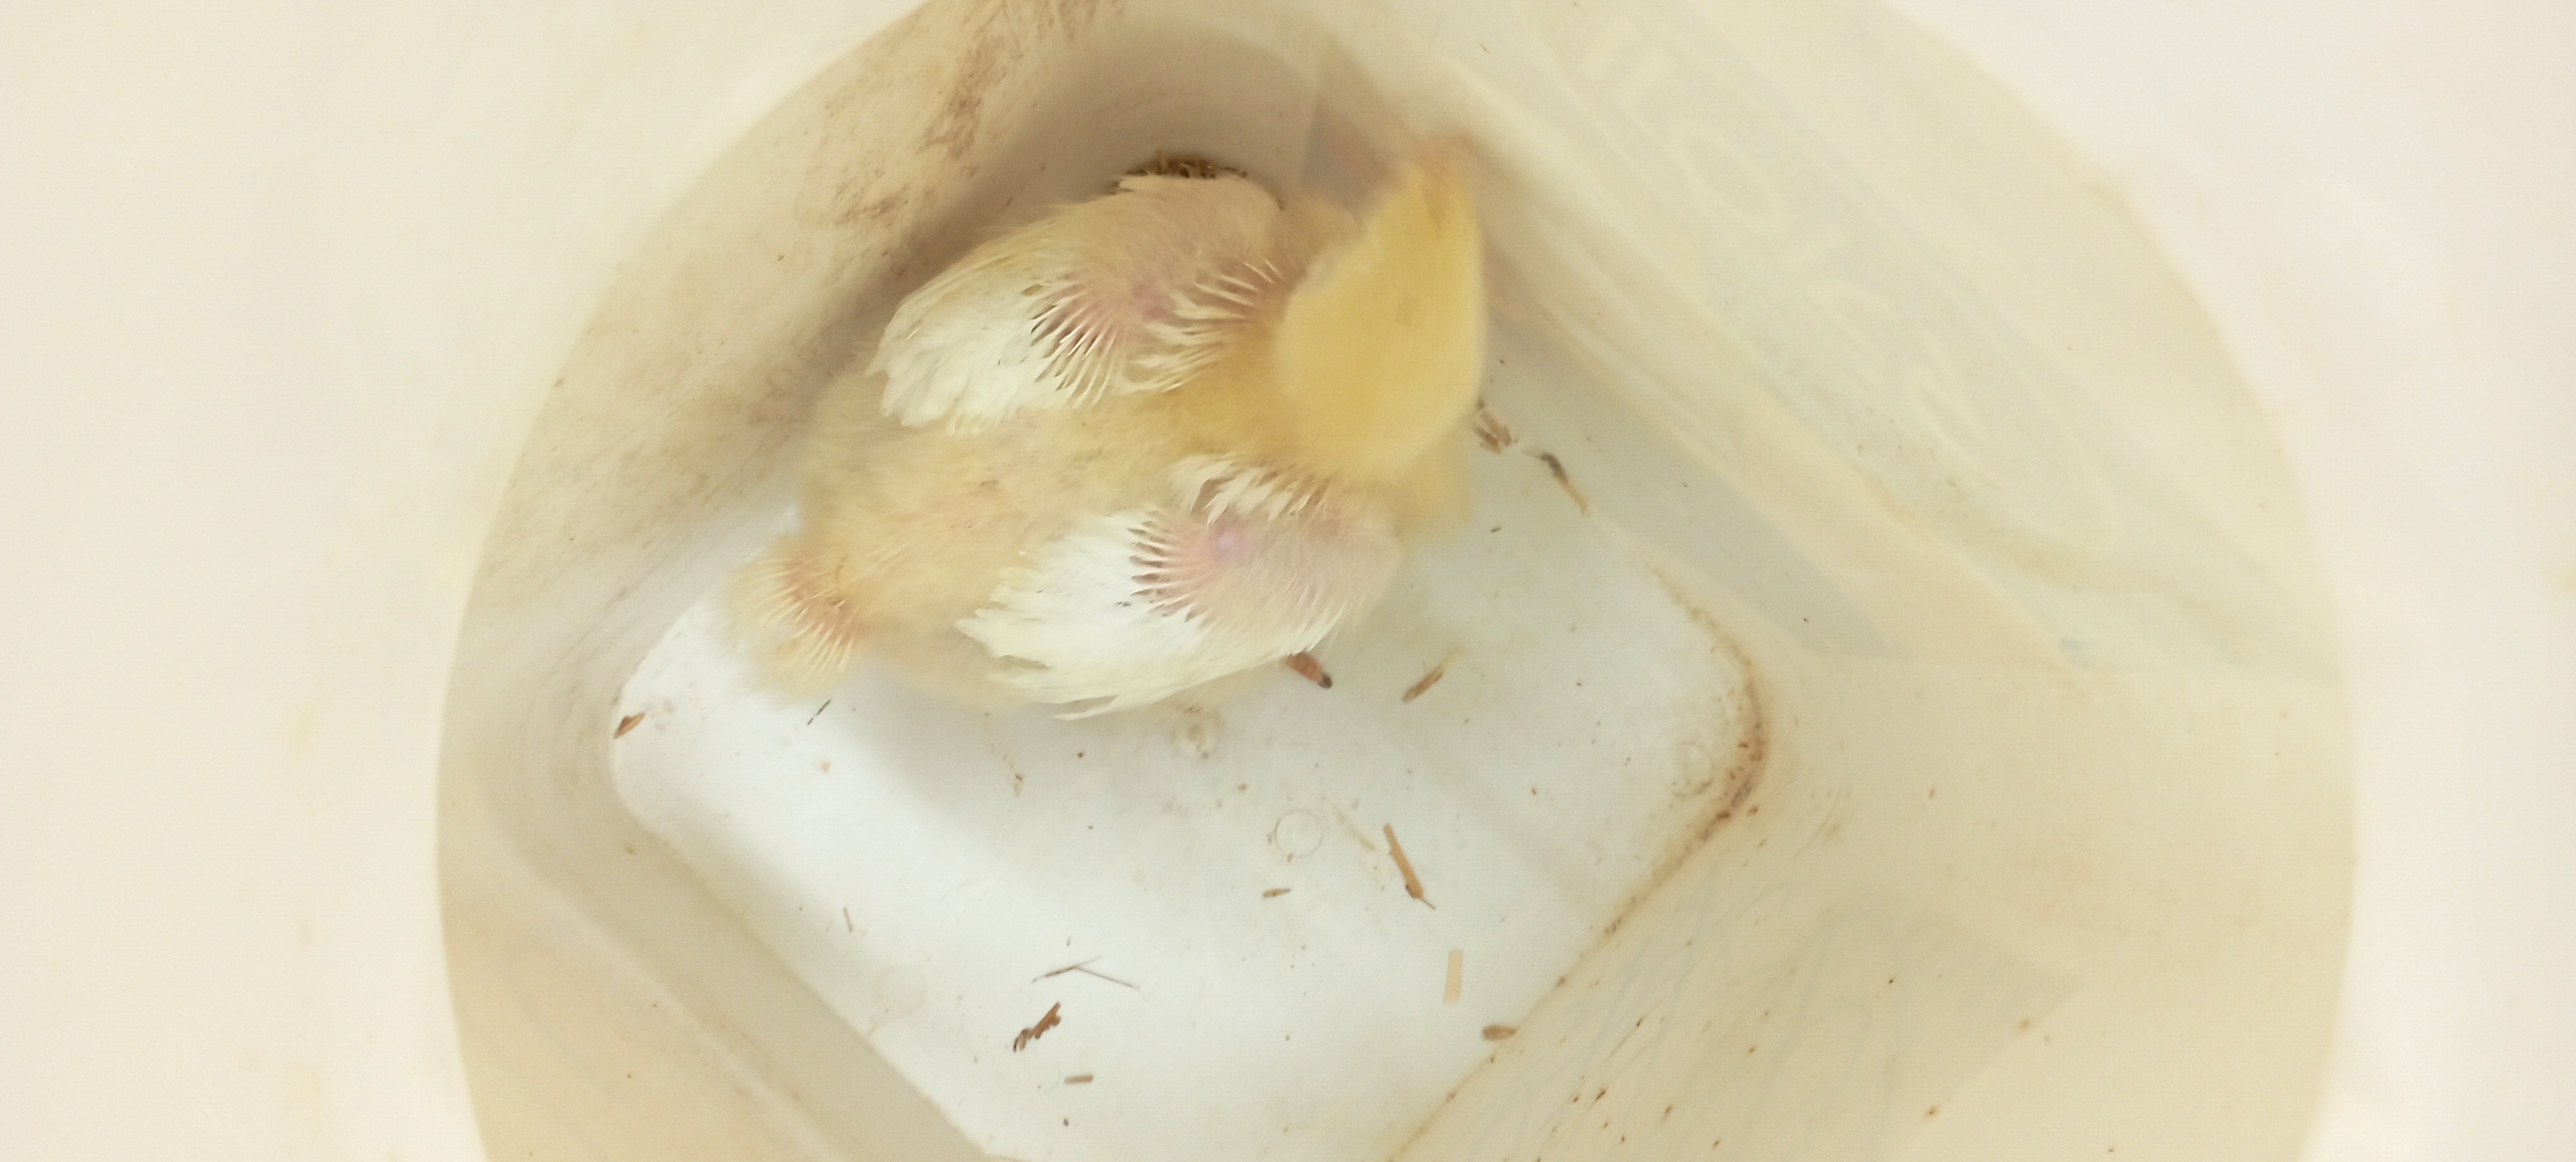
Weight: 569 g